Boris Chetkov

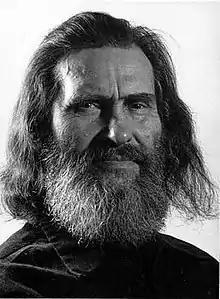

Boris Alexandrovitch Chetkov (27 October 1926–6 September 2010) was a Russian painter and glass artist whose works ranged across genres but can be loosely aligned with Expressionism, Abstract Expressionism and Figurative Expressionism. His theories on art and use of colour also align him broadly with Modernism and Kandinsky though in his painting he worked largely in isolation from his peers and remained disconnected from the international art community until the end of Communism. He was a member of the Saint Petersburg Union of Artists.